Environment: real
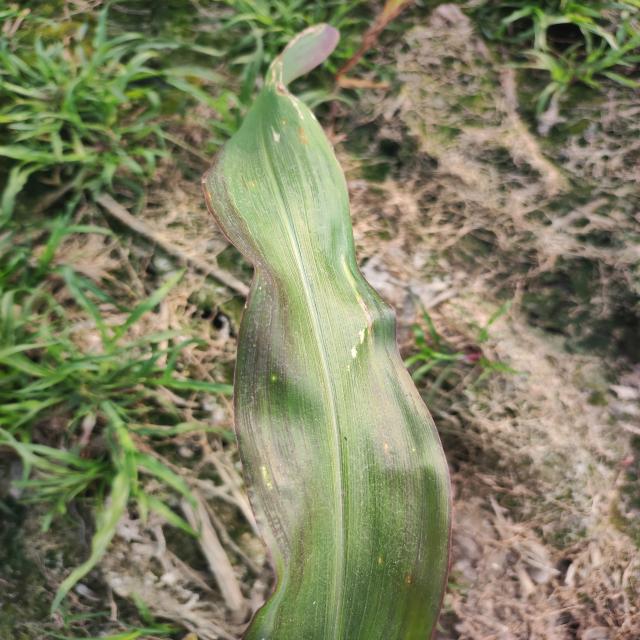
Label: phosphorus_deficiency